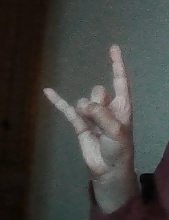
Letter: la